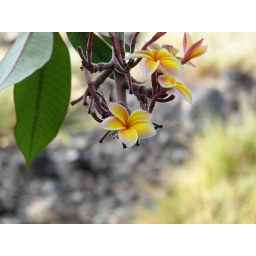
a pretty flower tree against grass and a volcanic rock path.